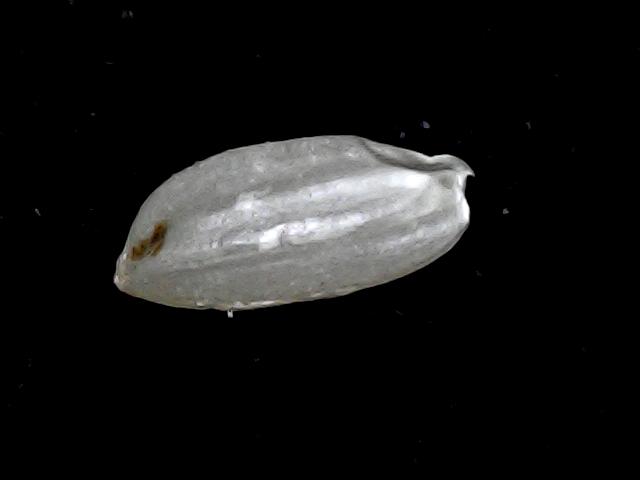
Rice variety: BD39